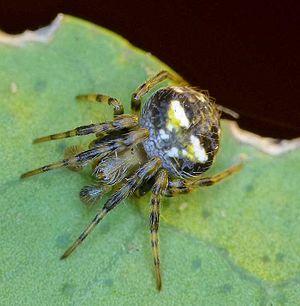
Araneus albotriangulus est une espèce d'araignées aranéomorphes de la famille des Araneidae.